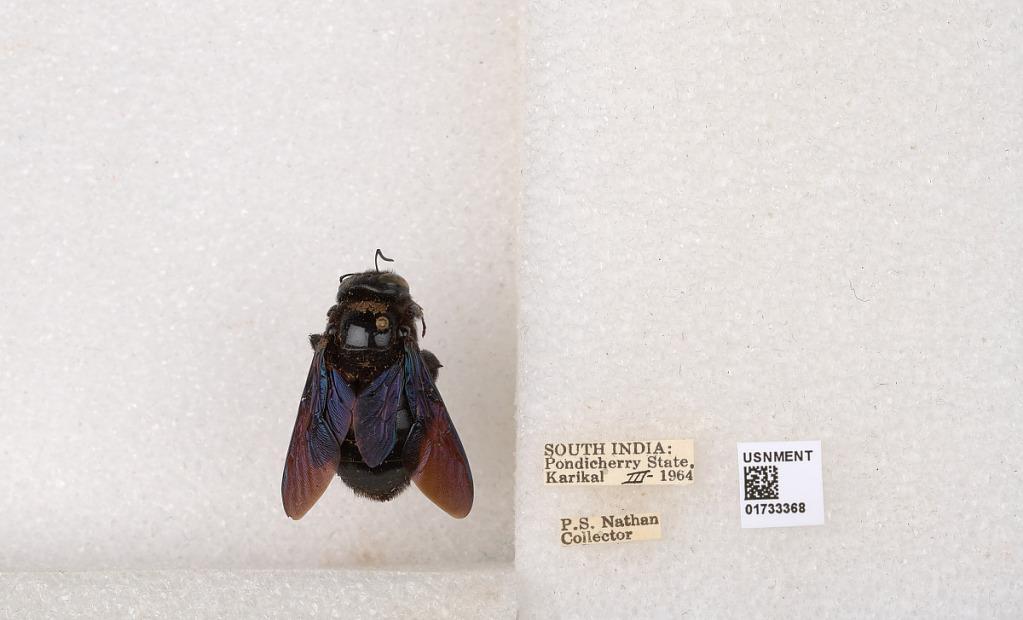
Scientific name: Xylocopa (Ctenoxylocopa) fenestrata (Fabricius)
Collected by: P. Nathan
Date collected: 1964-3-1
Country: India
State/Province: Puducherry
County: Karaikal
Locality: Karikal